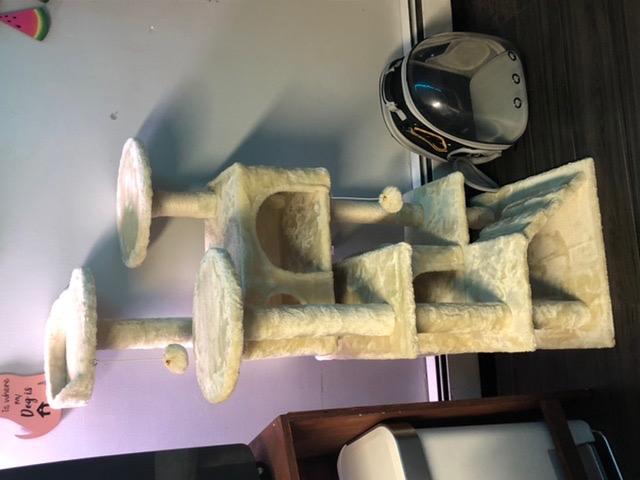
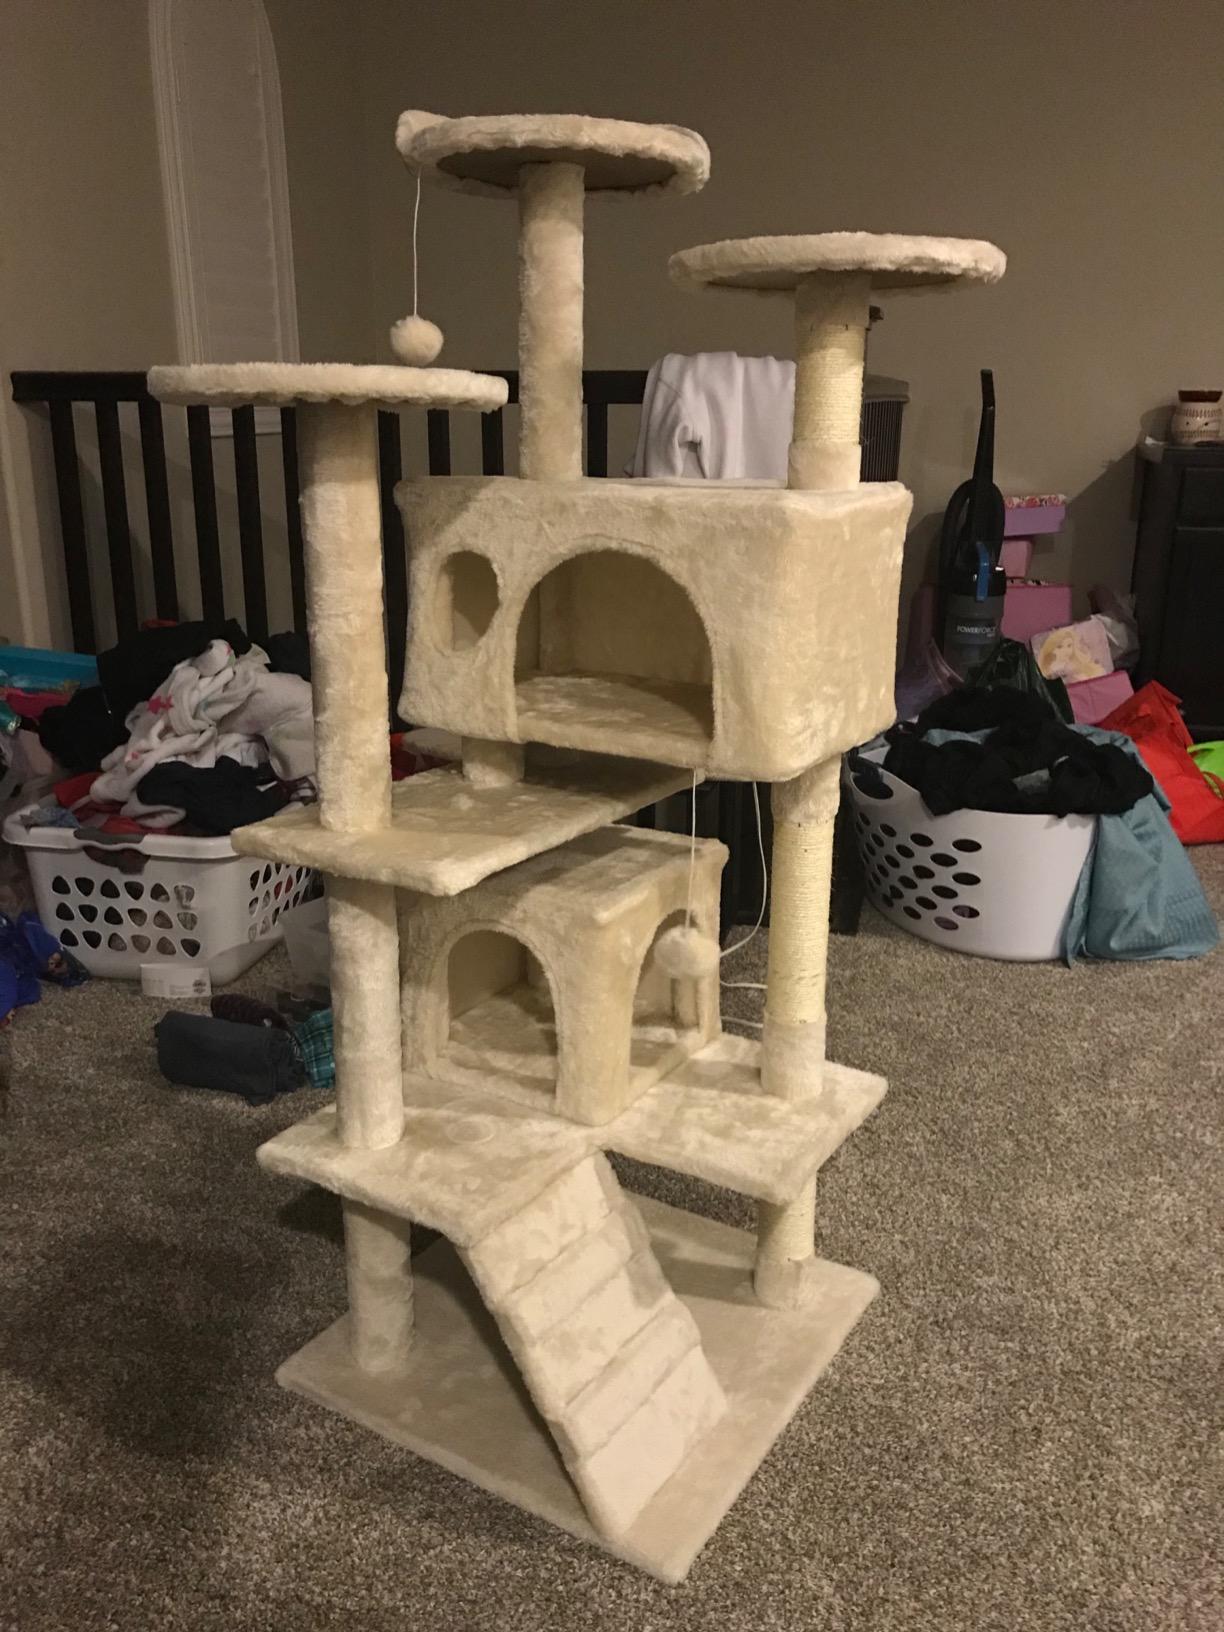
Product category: items_cat tree
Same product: yes